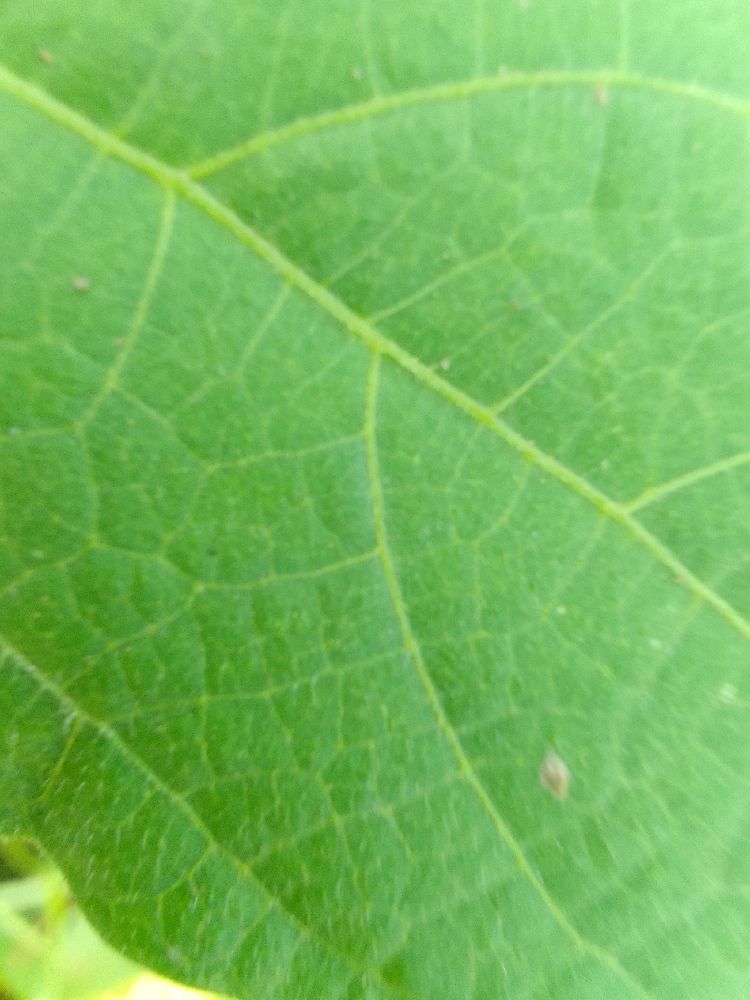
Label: healthy